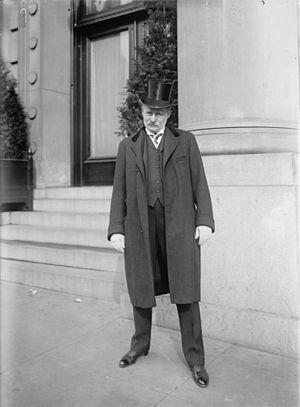
Le 14ᵉ district du Congrès de New York est un district du Congrès de la Chambre des représentants des États-Unis situé à New York, actuellement représenté par le Démocrate Alexandria Ocasio-Cortez.